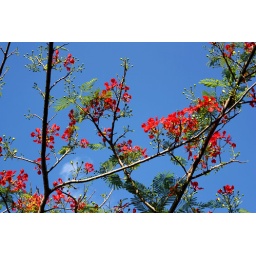
Flowers in Borneo. I liked the red against the blue sky, and the little cloud.